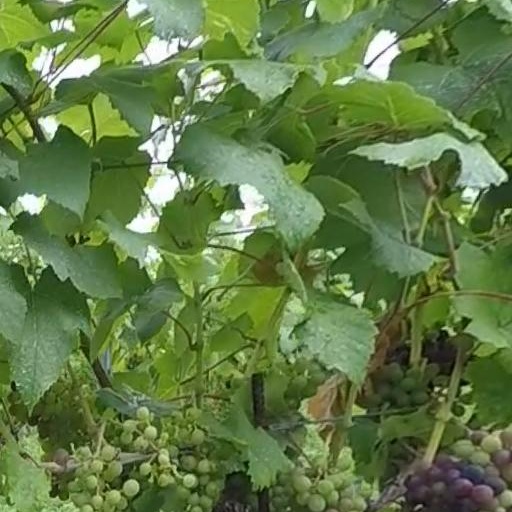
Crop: grape